Jarmila Machačová

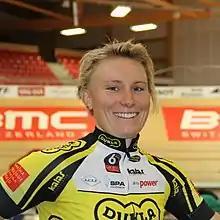
Machačová at the 2015 UEC European Track Championships

Jarmila Machačová (born 9 January 1986) is a Czech professional racing cyclist.